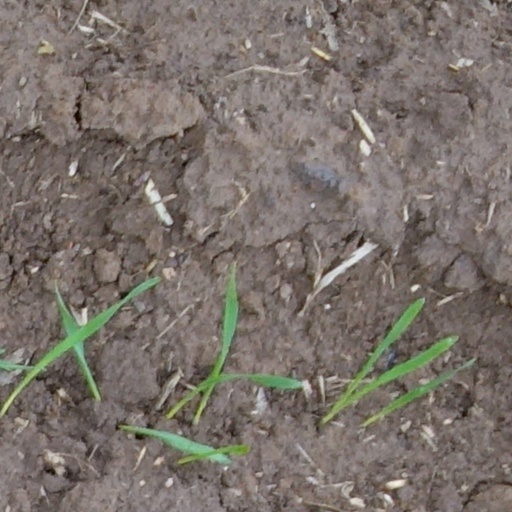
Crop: wheat